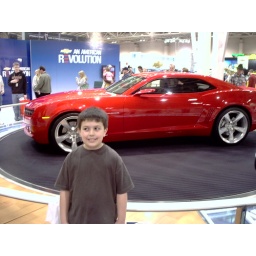
Chevrolet Camaro concept car we saw at the auto show at the Minneapolis convention center in 2006.